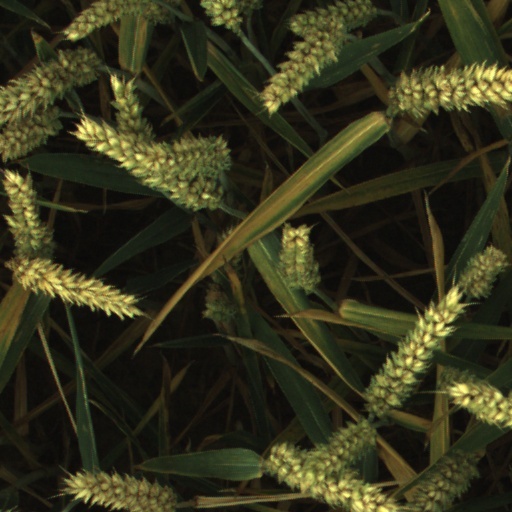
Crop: wheat